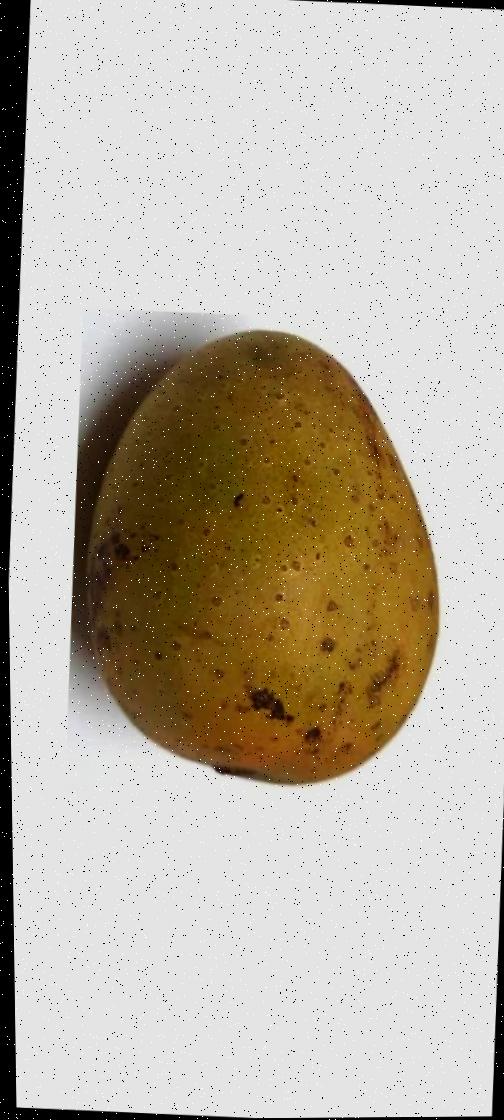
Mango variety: Gourmoti